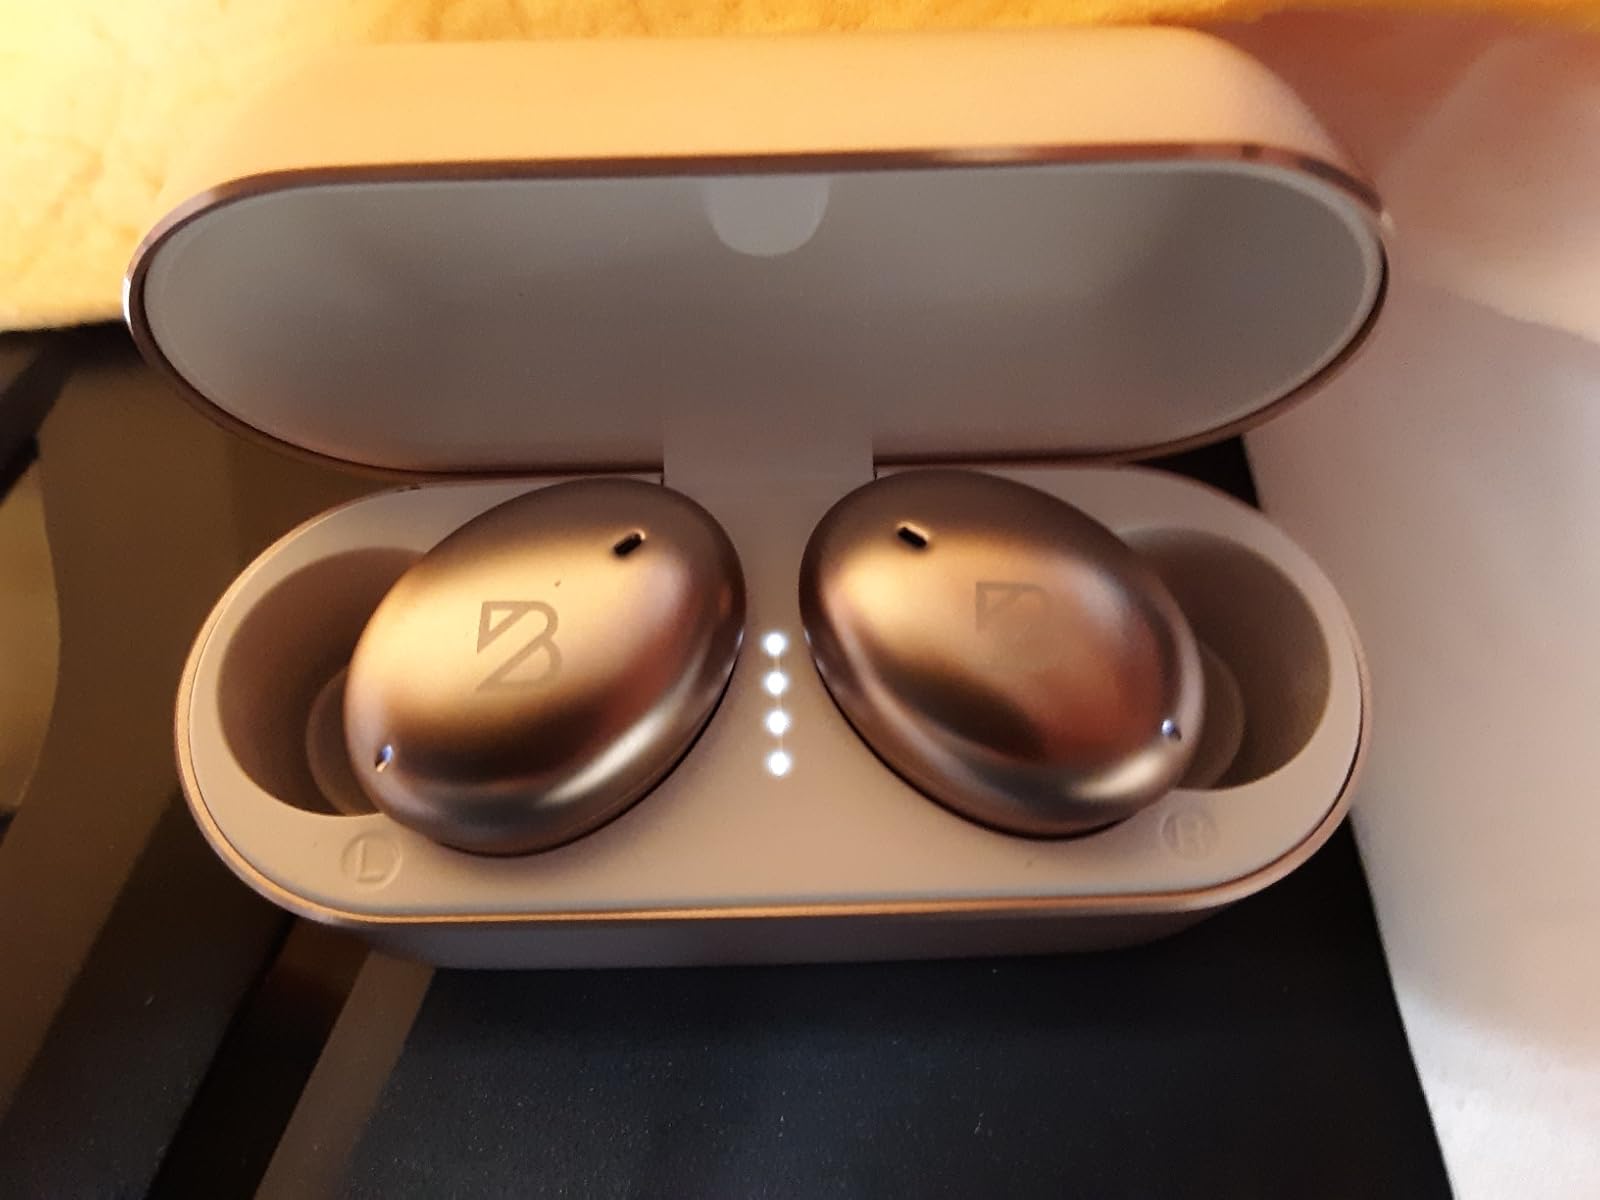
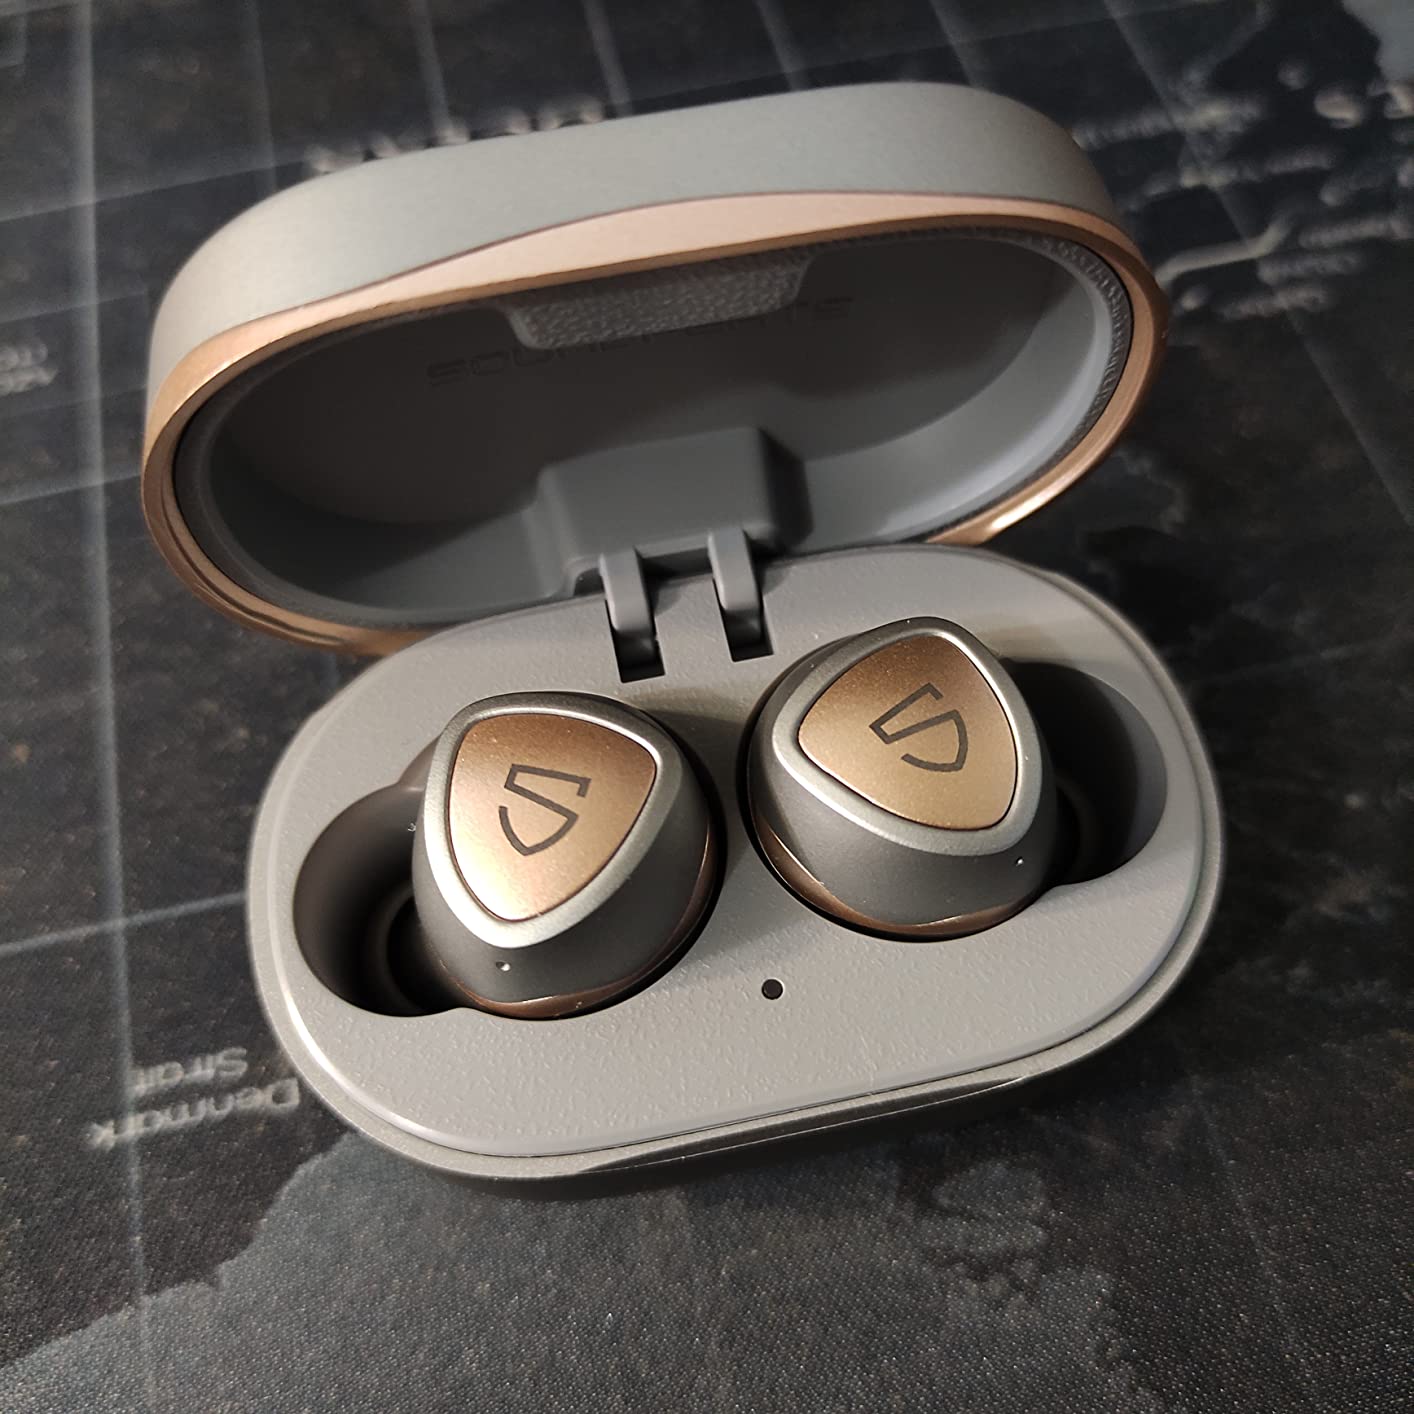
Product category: earbuds
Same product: no